Ireland Island, Bermuda

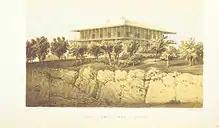
The Commissioner's House, 1857

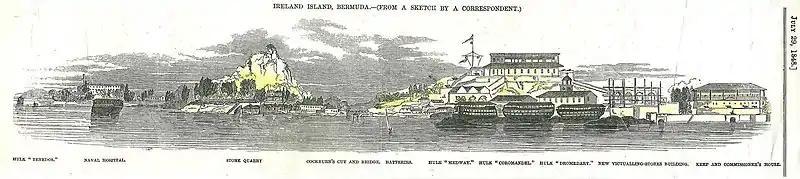
1848 Woodcut of HMD Bermuda, Ireland Island, Bermuda.

Ireland Island is the north-westernmost island in the chain which comprises Bermuda. It forms a long finger of land pointing northeastwards from the main island, the last link in a chain which also includes Boaz Island and Somerset Island. It lies within Sandys Parish, and forms the northwestern coast of the Great Sound. It is regarded as one of the six principal islands of Bermuda, and part of the "West End" of the archipelago.